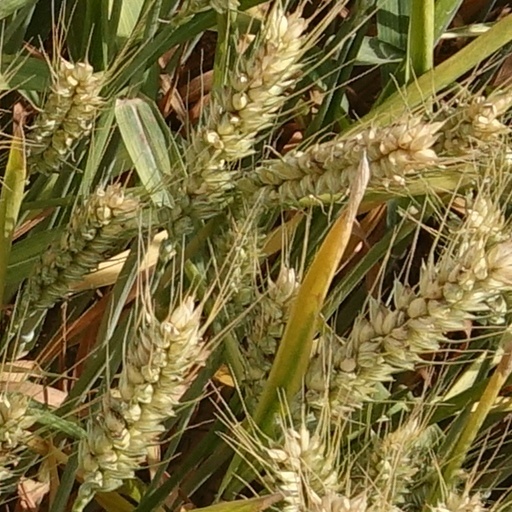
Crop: wheat